Edward Youde Aviary

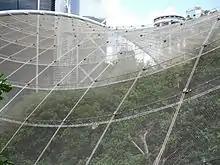
Edward Youde Aviary look from the outside

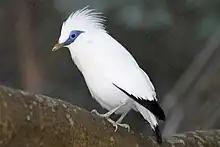
Bali mynah in aviary

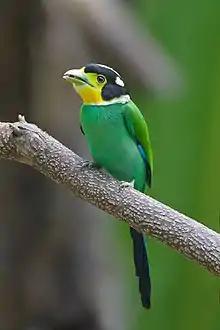
Long-tailed broadbill

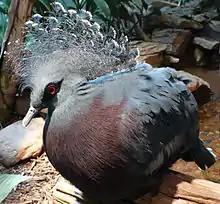
Victoria Crowned Pigeon

The Edward Youde Aviary is a aviary built over a natural valley at the southern corner of Hong Kong Park, which is located in Central at the bottom of the north eastern slope of Victoria Peak in Hong Kong. The Edward Youde Aviary was opened to the public in September 1992 and managed by the Urban Council. The aviary, largest in Southeast Asia, is named after the late Sir Edward Youde, the Governor of Hong Kong from 1982 to 1986.